Varadharaja Perumal Temple, Kanchipuram

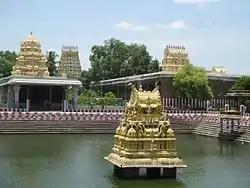

The temple is present in Chinna Kanchipuram, a locality in the Eastern side of Kanchipuram, a South Indian town in the state of Tamil Nadu. The temple covers an area of , showcasing the architectural skills of ancient Vishwakarma Sthapathis in temple architecture, and is famous for its holiness and ancient history. It is the biggest temple in Kanchi, with most perumals, largest area, and largest gopuram. The temple has three outer precincts ("prakarams"), namely, "Alvar Prakaram", "Madai Palli Prakaram" and "Thiru Malai Prakaram". There are 32 shrines, 19 "vimanams" (towers), 389 pillared halls (most having the lion type "yali" sculpture) and sacred tanks some of which located outside the complex. The temple tank is called Anantha Theertham. There are 96 ornate sculpted pillars depicting various legends of "Mahabharat" and "Ramayana". The most notable sculptures are of Rati, Manmatha, Lakshmi Narayana, Lakshmi Narasimha, Lakshmi Varaha, and Lakshmi Hayagreeva.